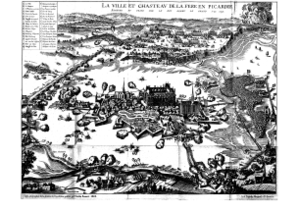
La ville et château de La Fère (Picardie) au moment du siège entrepris par le roi de France Henri IV (1595).
La Fère est une commune française située dans le département de l'Aisne, en région Hauts-de-France.